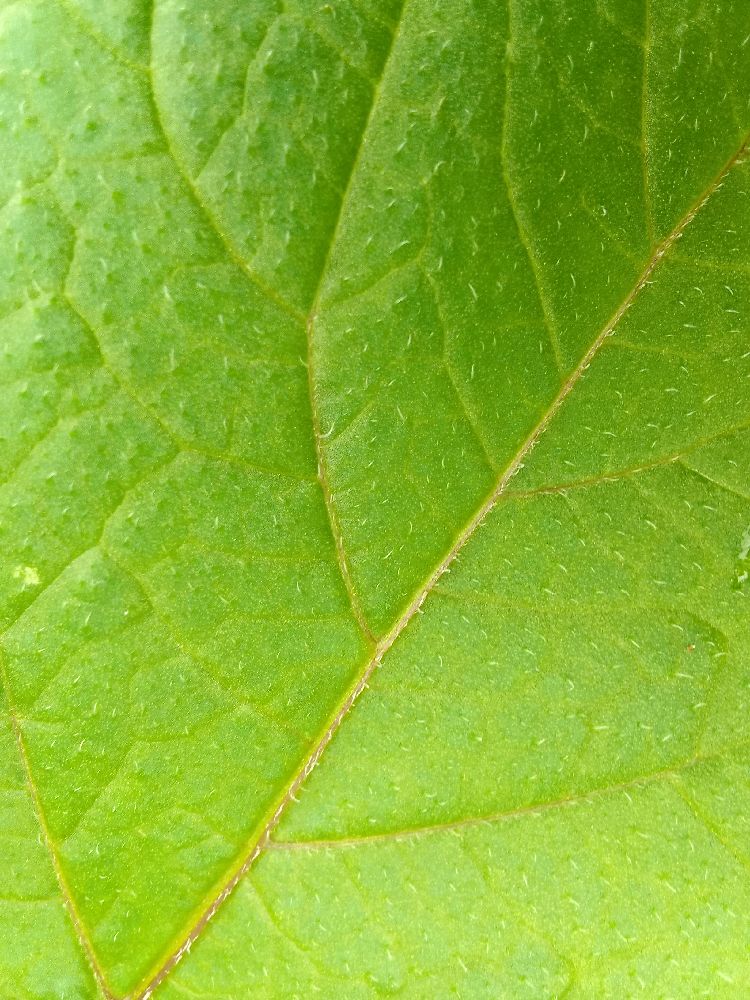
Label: Healthy